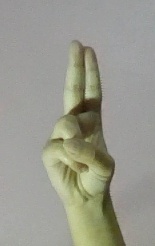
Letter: taa